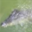
Label: crocodile